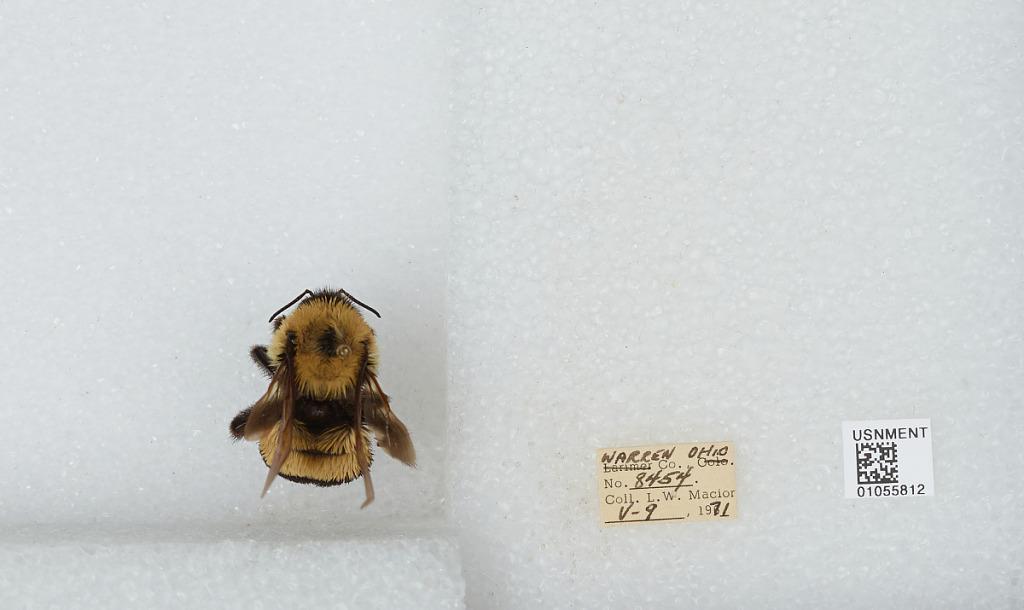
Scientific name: Bombus (Bombus) affinis Cresson
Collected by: L. Macior
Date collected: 1971-5-9
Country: United States
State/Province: Ohio
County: Warren
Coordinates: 39.4242, -84.1856